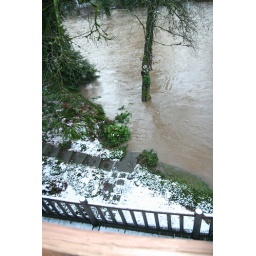
The water should be well beyond that tree now in the middle of the creek.